Christianity and Judaism

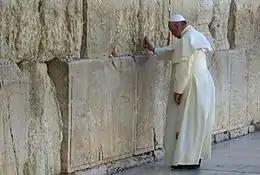
Pope Francis praying at the Western Wall in Jerusalem on his 2014 visit to the Holy Land

In addition to Christianity and Judaism's varying views on each other as religions, there has also been a long and often painful history of conflict, persecution and at times, tolerance, reconciliation, between the two religions, which have influenced their mutual views of their relationship with each other over time. Since the end of the Second World War and The Holocaust, Christianity has embarked on a process of introspection with regard to its Jewish roots and its attitudes toward Judaism. The eradication of the anti-Jewish tendencies is but one dimension of this ongoing Christian introspection, that attempts to engage a variety of legacies that disturb modern believers (Antisemitism, slavery, racial and ethnic prejudice, colonialism, sexism, homophobia and religious persecution).